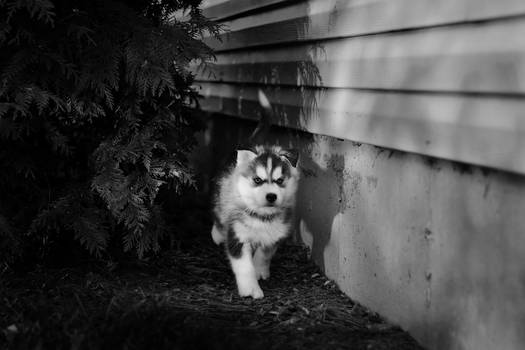
Label: No Watermark